The World Before (The Walking Dead)

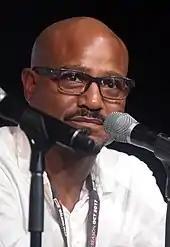
Seth Gilliam was critically acclaimed for his performance while the development of Father Gabriel was also praised

"The World Before" received generally positive reviews, with particular praise towards the character development of Gabriel. On Rotten Tomatoes, the episode has an approval rating of 90% with an average score of 6.94 out of 10, based on 20 reviews. The site's critical consensus reads, "A somewhat anticlimatic [sic] and uneven effort, 'The World Before' still manages to leave the door open for a engaging slate of plot threads in the second half of "TWD"s 10th season."